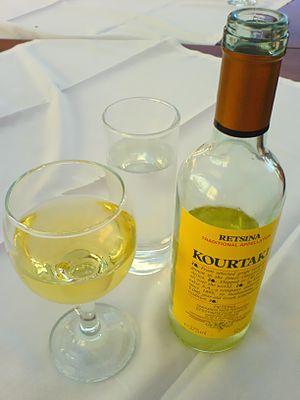
Le retsina est un vin sec blanc ou rosé produit en Grèce. C'est une spécialité typique du pays depuis 2000 ans.
L'aromatisation du vin est un procédé très ancien, qui remonte à l'Antiquité. Il s'agit soit d'améliorer un vin de qualité médiocre, soit de créer une boisson apéritive. Actuellement, les vins aromatisés titrent entre 16 % et 21 % d'alcool, et sont obtenus à partir de substances principalement amères ou aromatiques, selon des recettes qui sont spécifiques à chaque maison productrice. Entrent aussi dans cette catégorie des productions locales, artisanales ou ménagères, où le vin est servi après y avoir fait macérer, plus ou moins longtemps, des agrumes ou des petits fruits rouges.